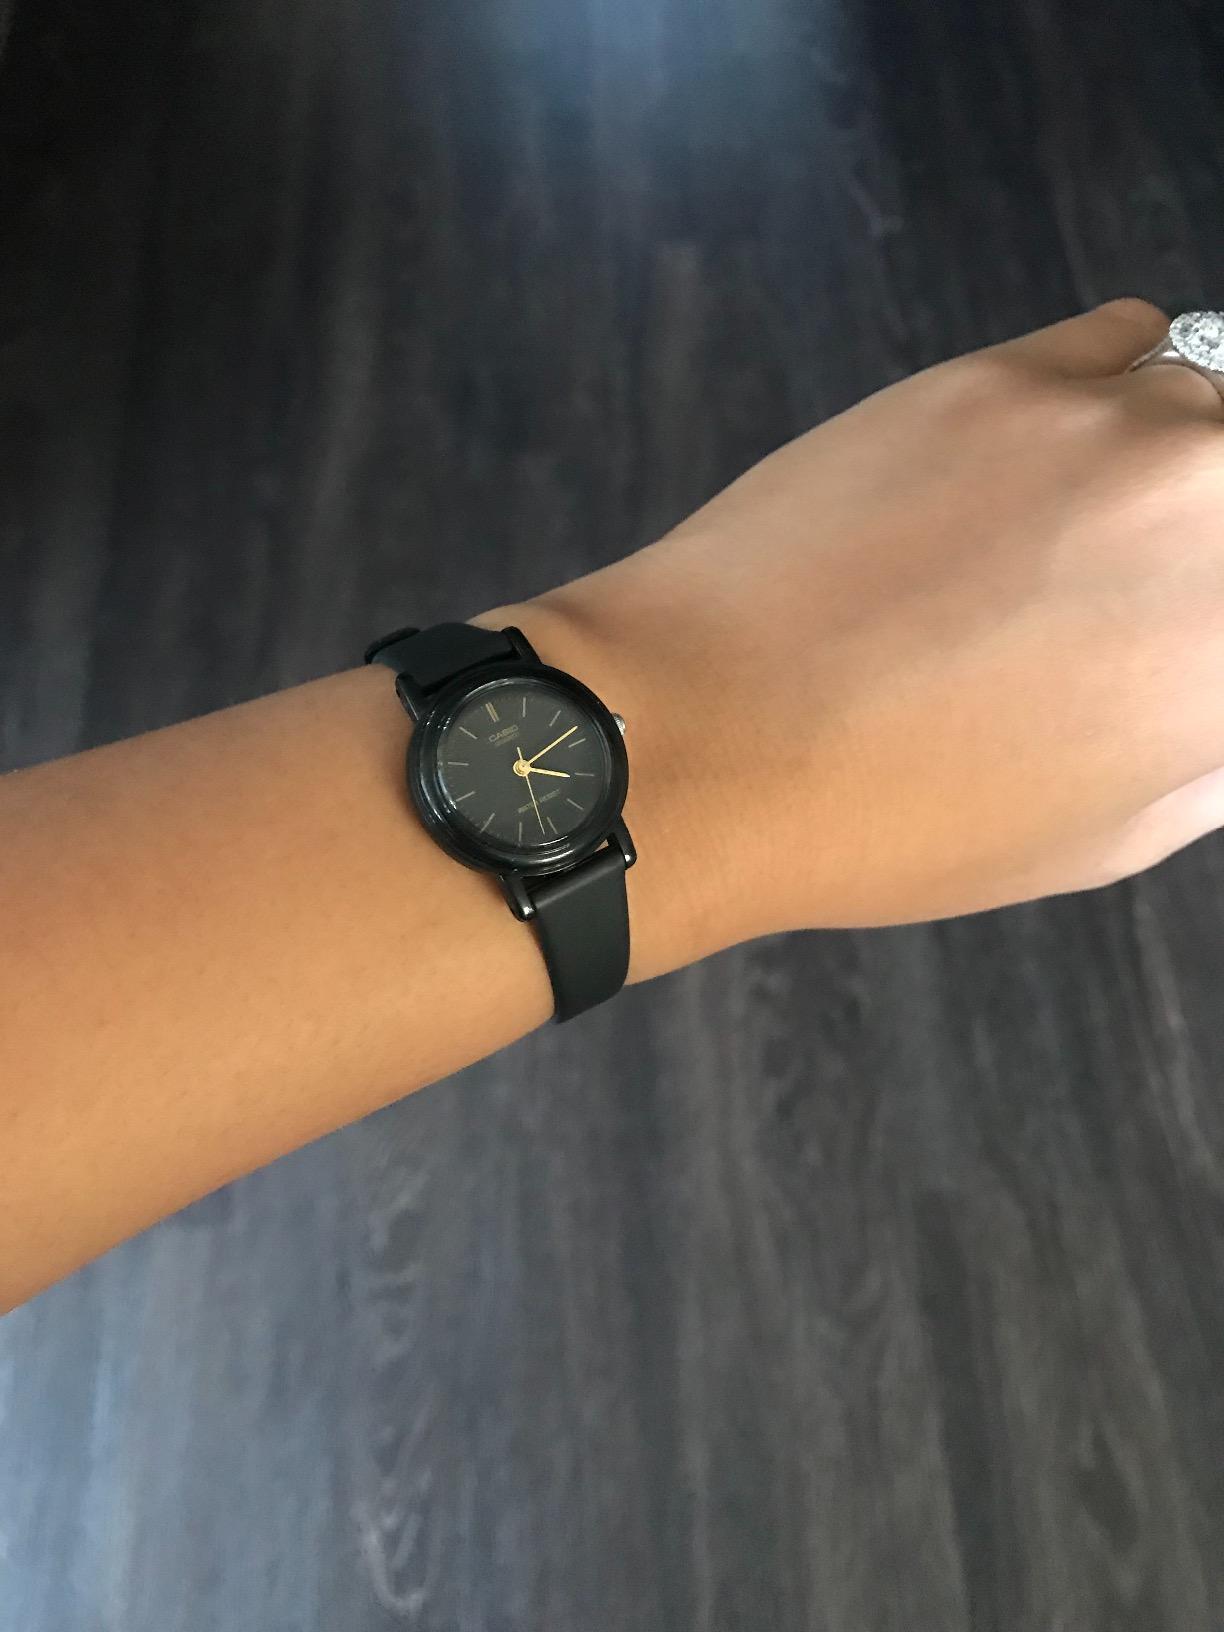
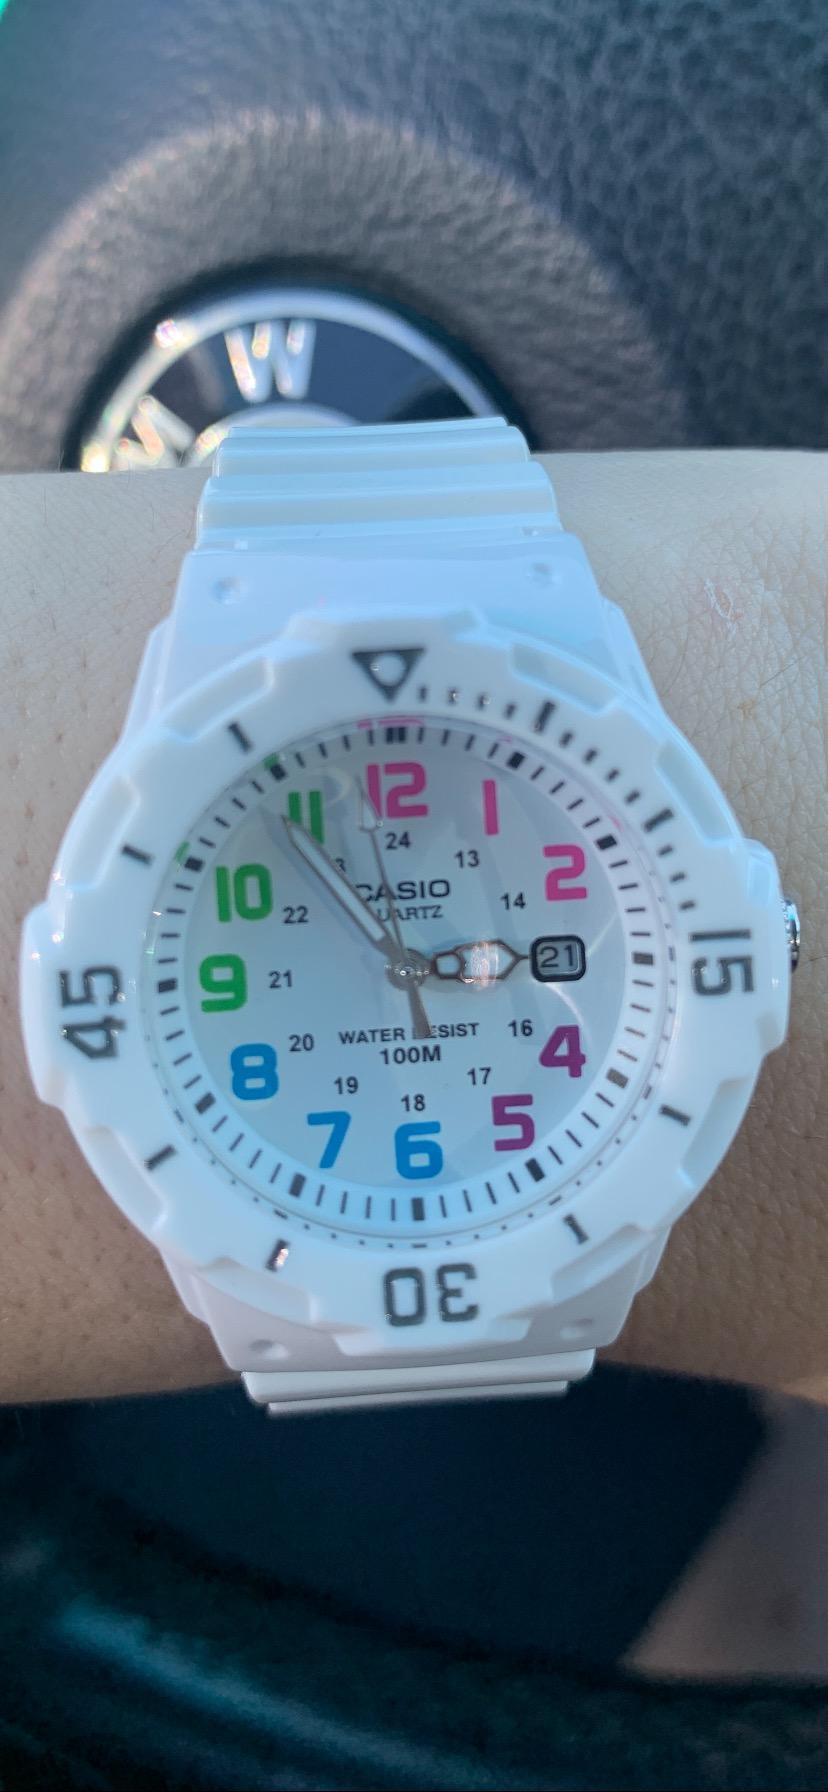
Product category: accessories_watch
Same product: no